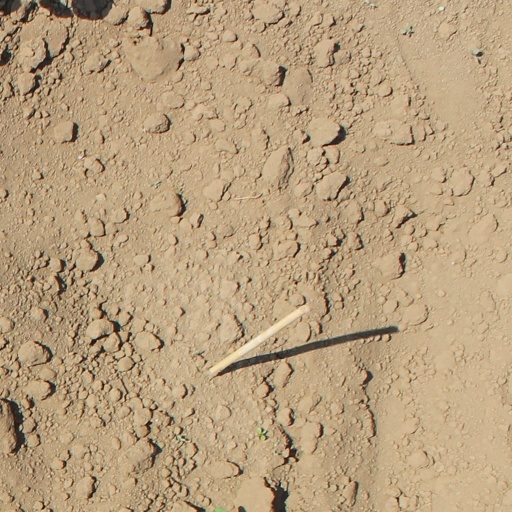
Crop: soybean